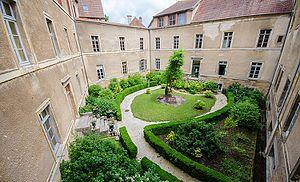
La cour du collège de Marteroy
Le Collège de Marteroy est un édifice situé à Vesoul, maintenant École de musique et de dessin. Il est inscrit aux monuments historique depuis 1996. Le Marteroy est un toponyme ancien de Vesoul.